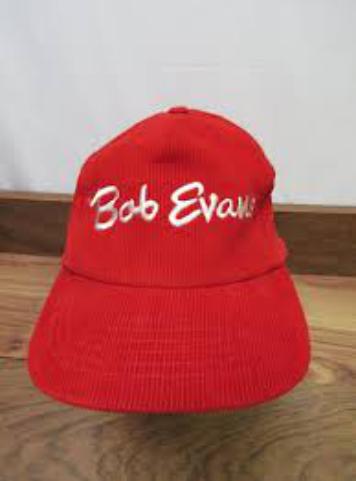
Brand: Bob Evans Restaurants
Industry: Clothes